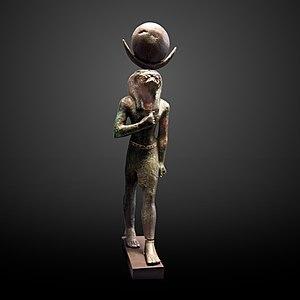
Le papyrus Ebers est l'un des plus anciens traités médicaux connus : il est daté du XVIᵉ siècle av. J.-C., pendant le règne d'Amenhotep Iᵉʳ.